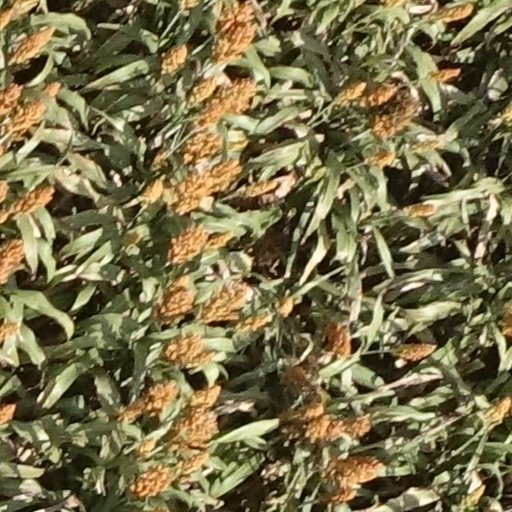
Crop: sorghum